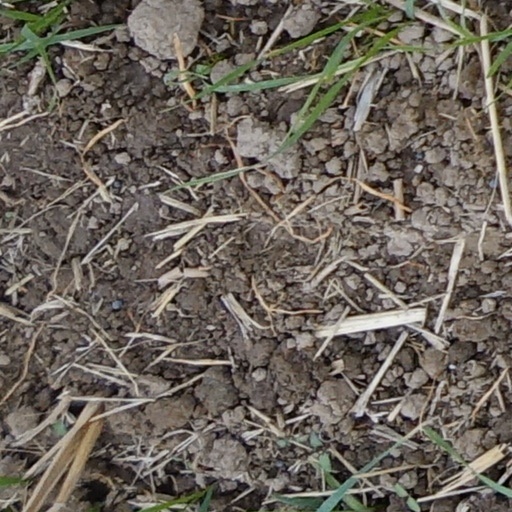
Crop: wheat